Transition from Sui to Tang

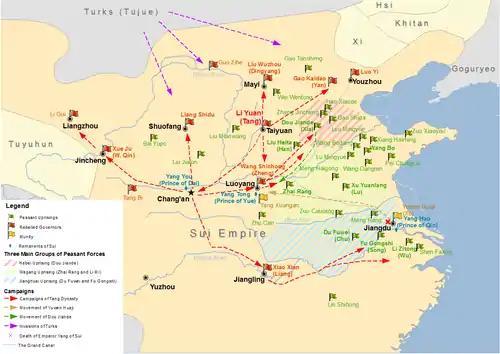
Major uprisings in the eve of the fall of the Sui dynasty

The transition from Sui to Tang (613–628), or simply the Sui-Tang transition, was the period of Chinese history between the end of the Sui dynasty and the start of the Tang dynasty. The Sui dynasty's territories were carved into a handful of short-lived states by its officials, generals, and agrarian rebel leaders. A process of elimination and annexation followed that ultimately culminated in the consolidation of the Tang dynasty by the former Sui general Li Yuan. Near the end of the Sui, Li Yuan installed the puppet child emperor Yang You. Li later executed Yang and proclaimed himself emperor of the new Tang dynasty.